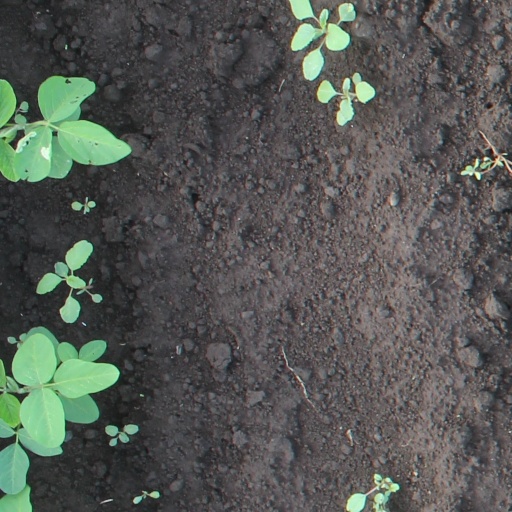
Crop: soybean